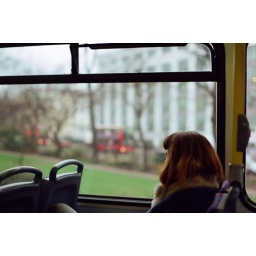
girl in bus